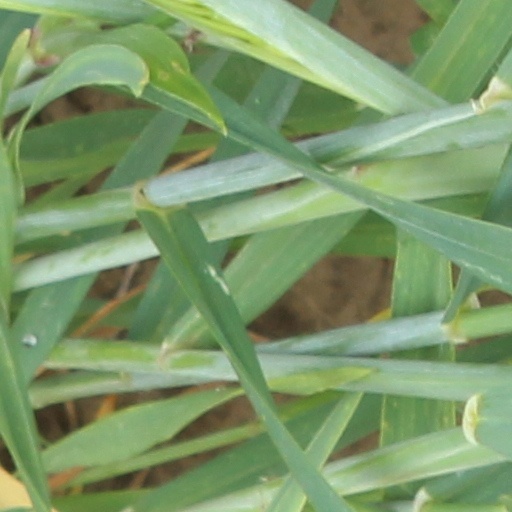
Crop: wheat